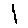
Label: 1